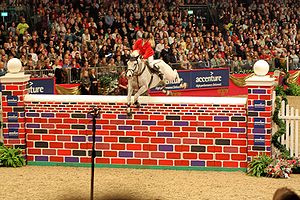
Olympia London International Horse Show
Ellen Whitaker med Ladina B ved Olympia London International Horse Show i 2008
Olympia London International Horse Show er et af de største årlige ridestævner i Storbritannien. Mange af verdens bedste ryttere deltager i stævnet, heriblandt Ellen Whitaker og Tim Stockdale m.fl.